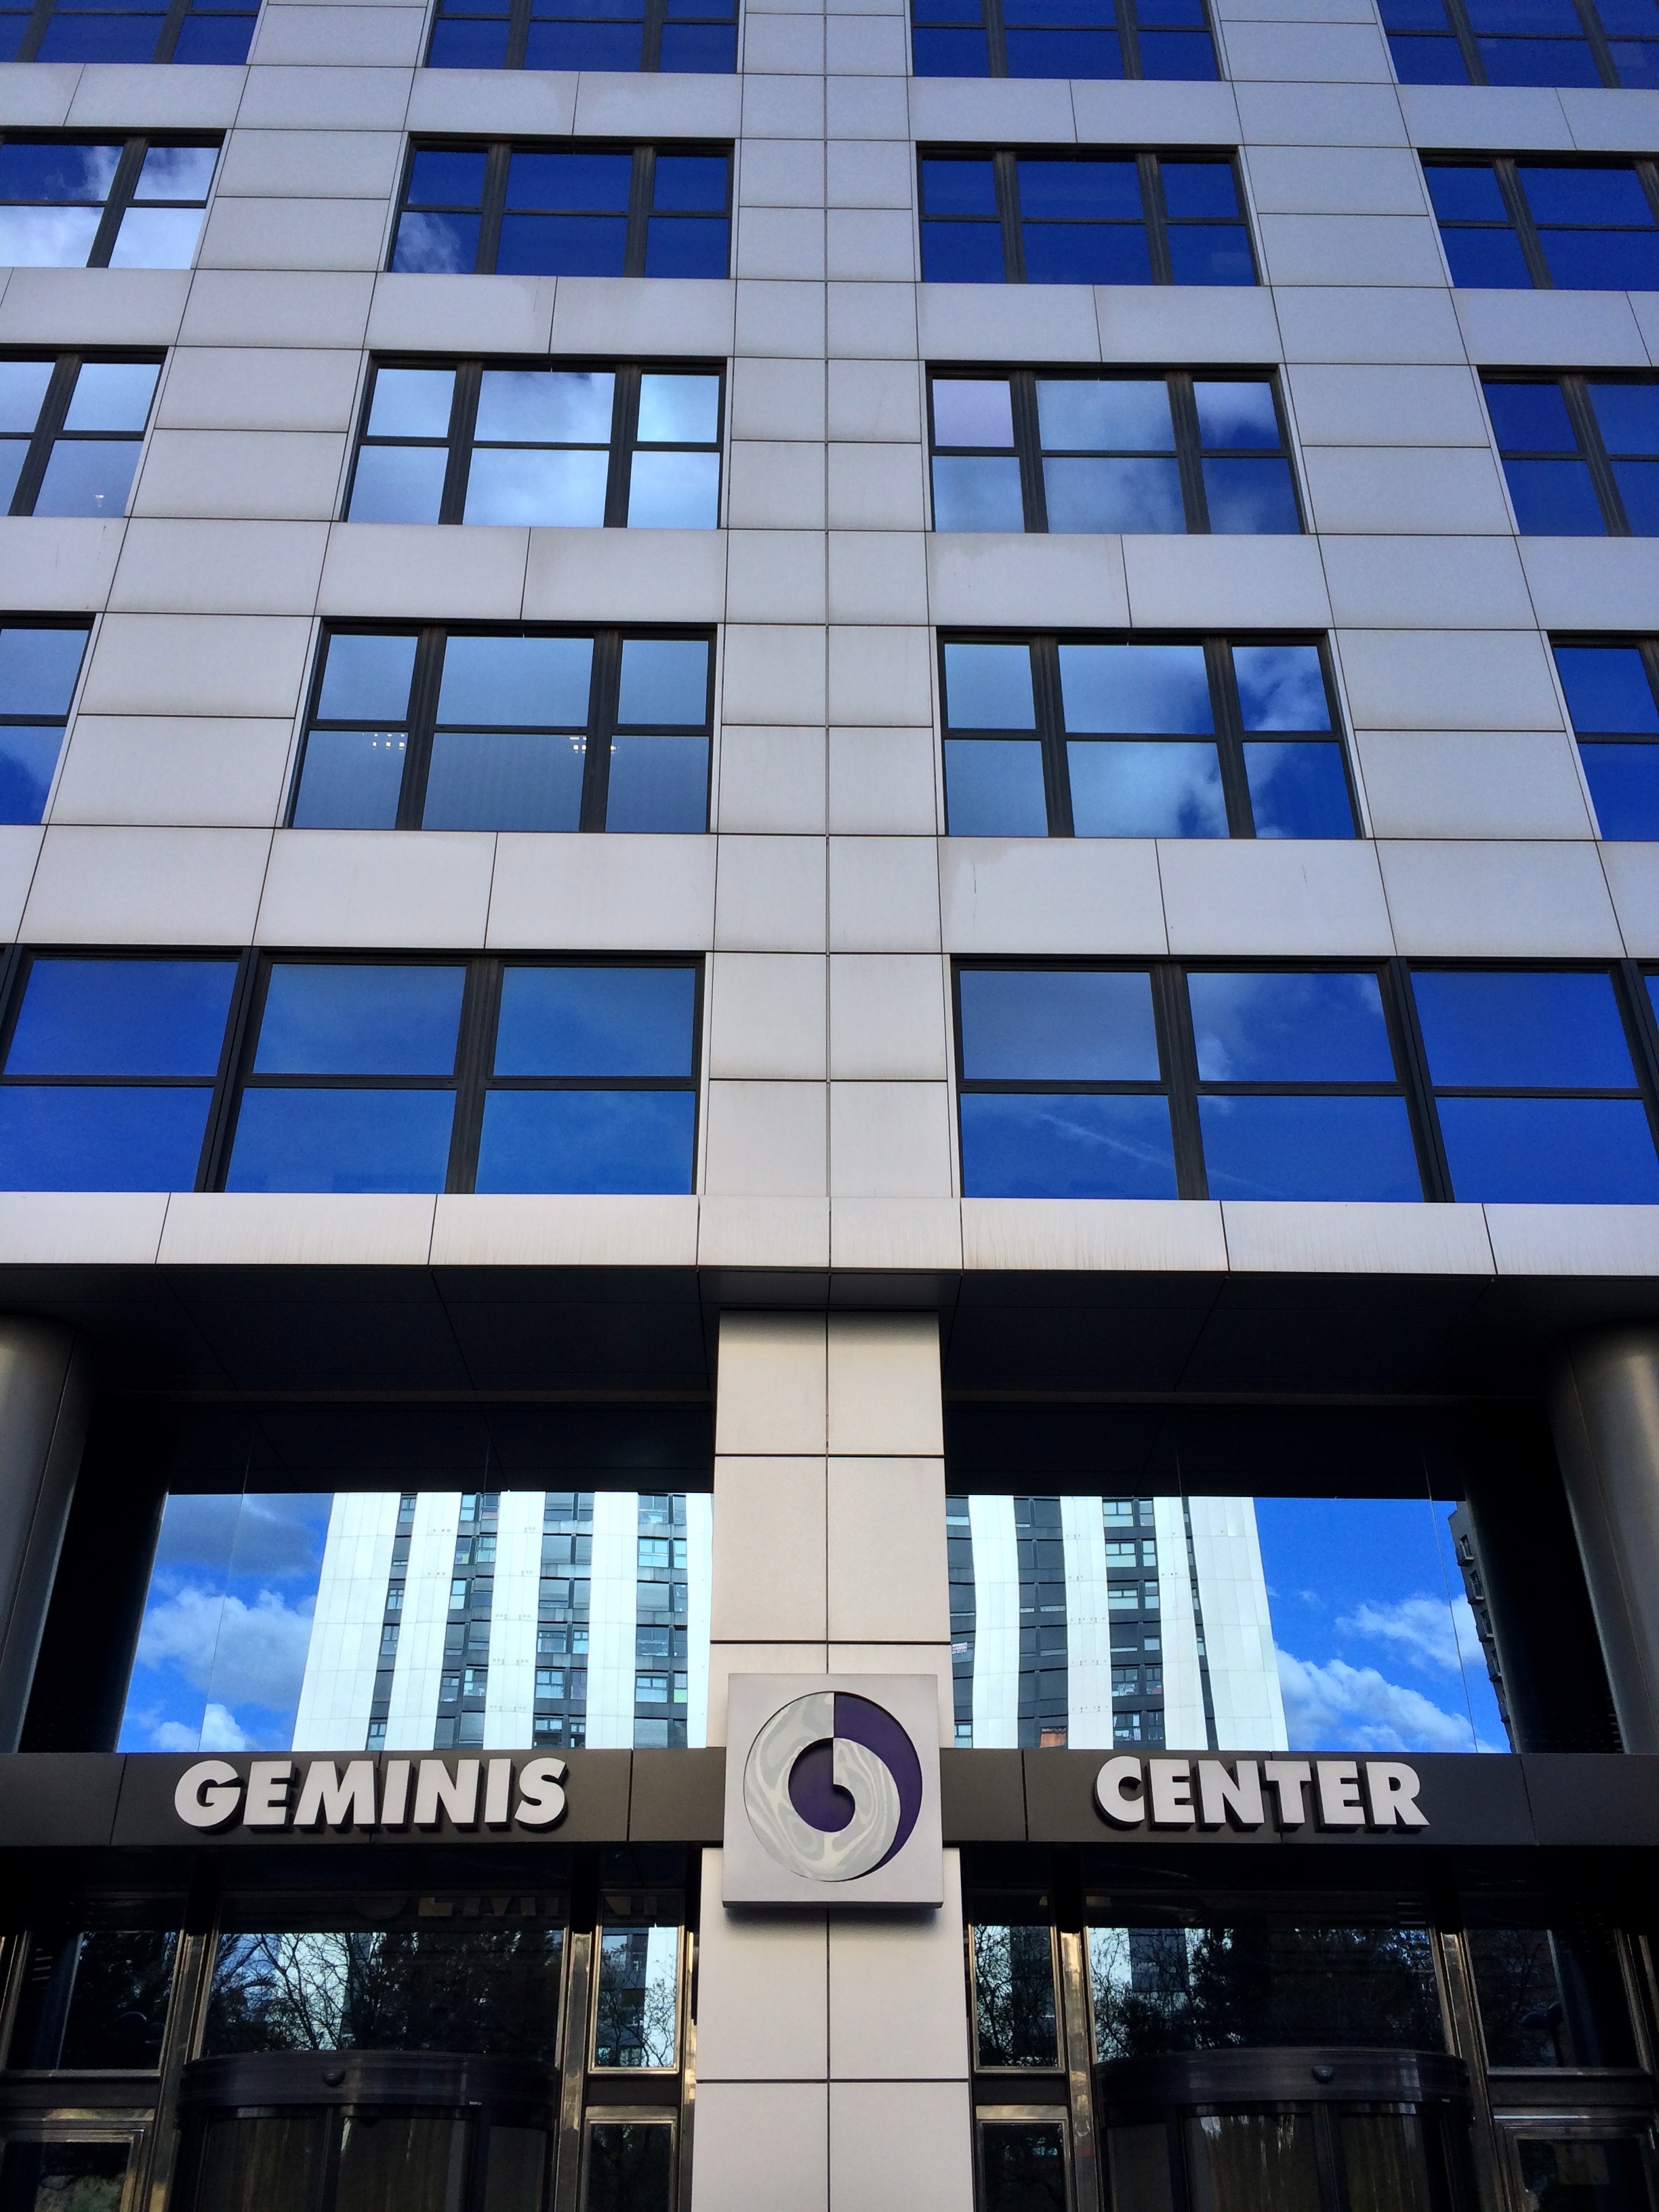
architecture, building, skyscraper, downtown, facade, blue, business, valencia, shape, gemini building, gemini center